Paleface Adios

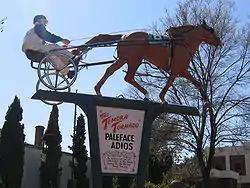
Front of the Memorial Statue

Paleface Adios (1969–1989) was an Australian harness racing horse which competed as a pacer throughout the 1970s and early 1980s. He raced from 1972 to 1981, (from the age of two years until he was retired at the age of 11 years) when there was top competition from the likes of the Hondo Grattan and Pure Steel.